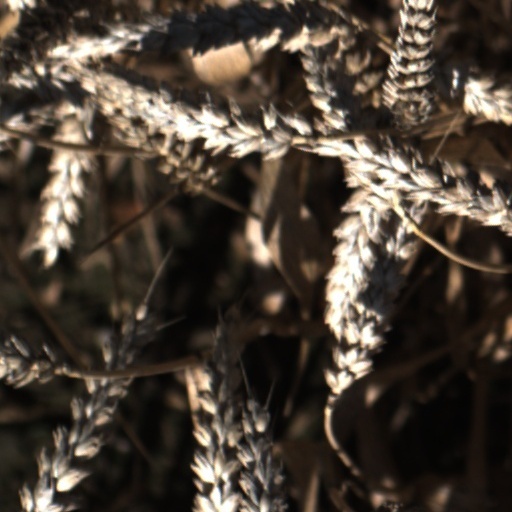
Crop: wheat